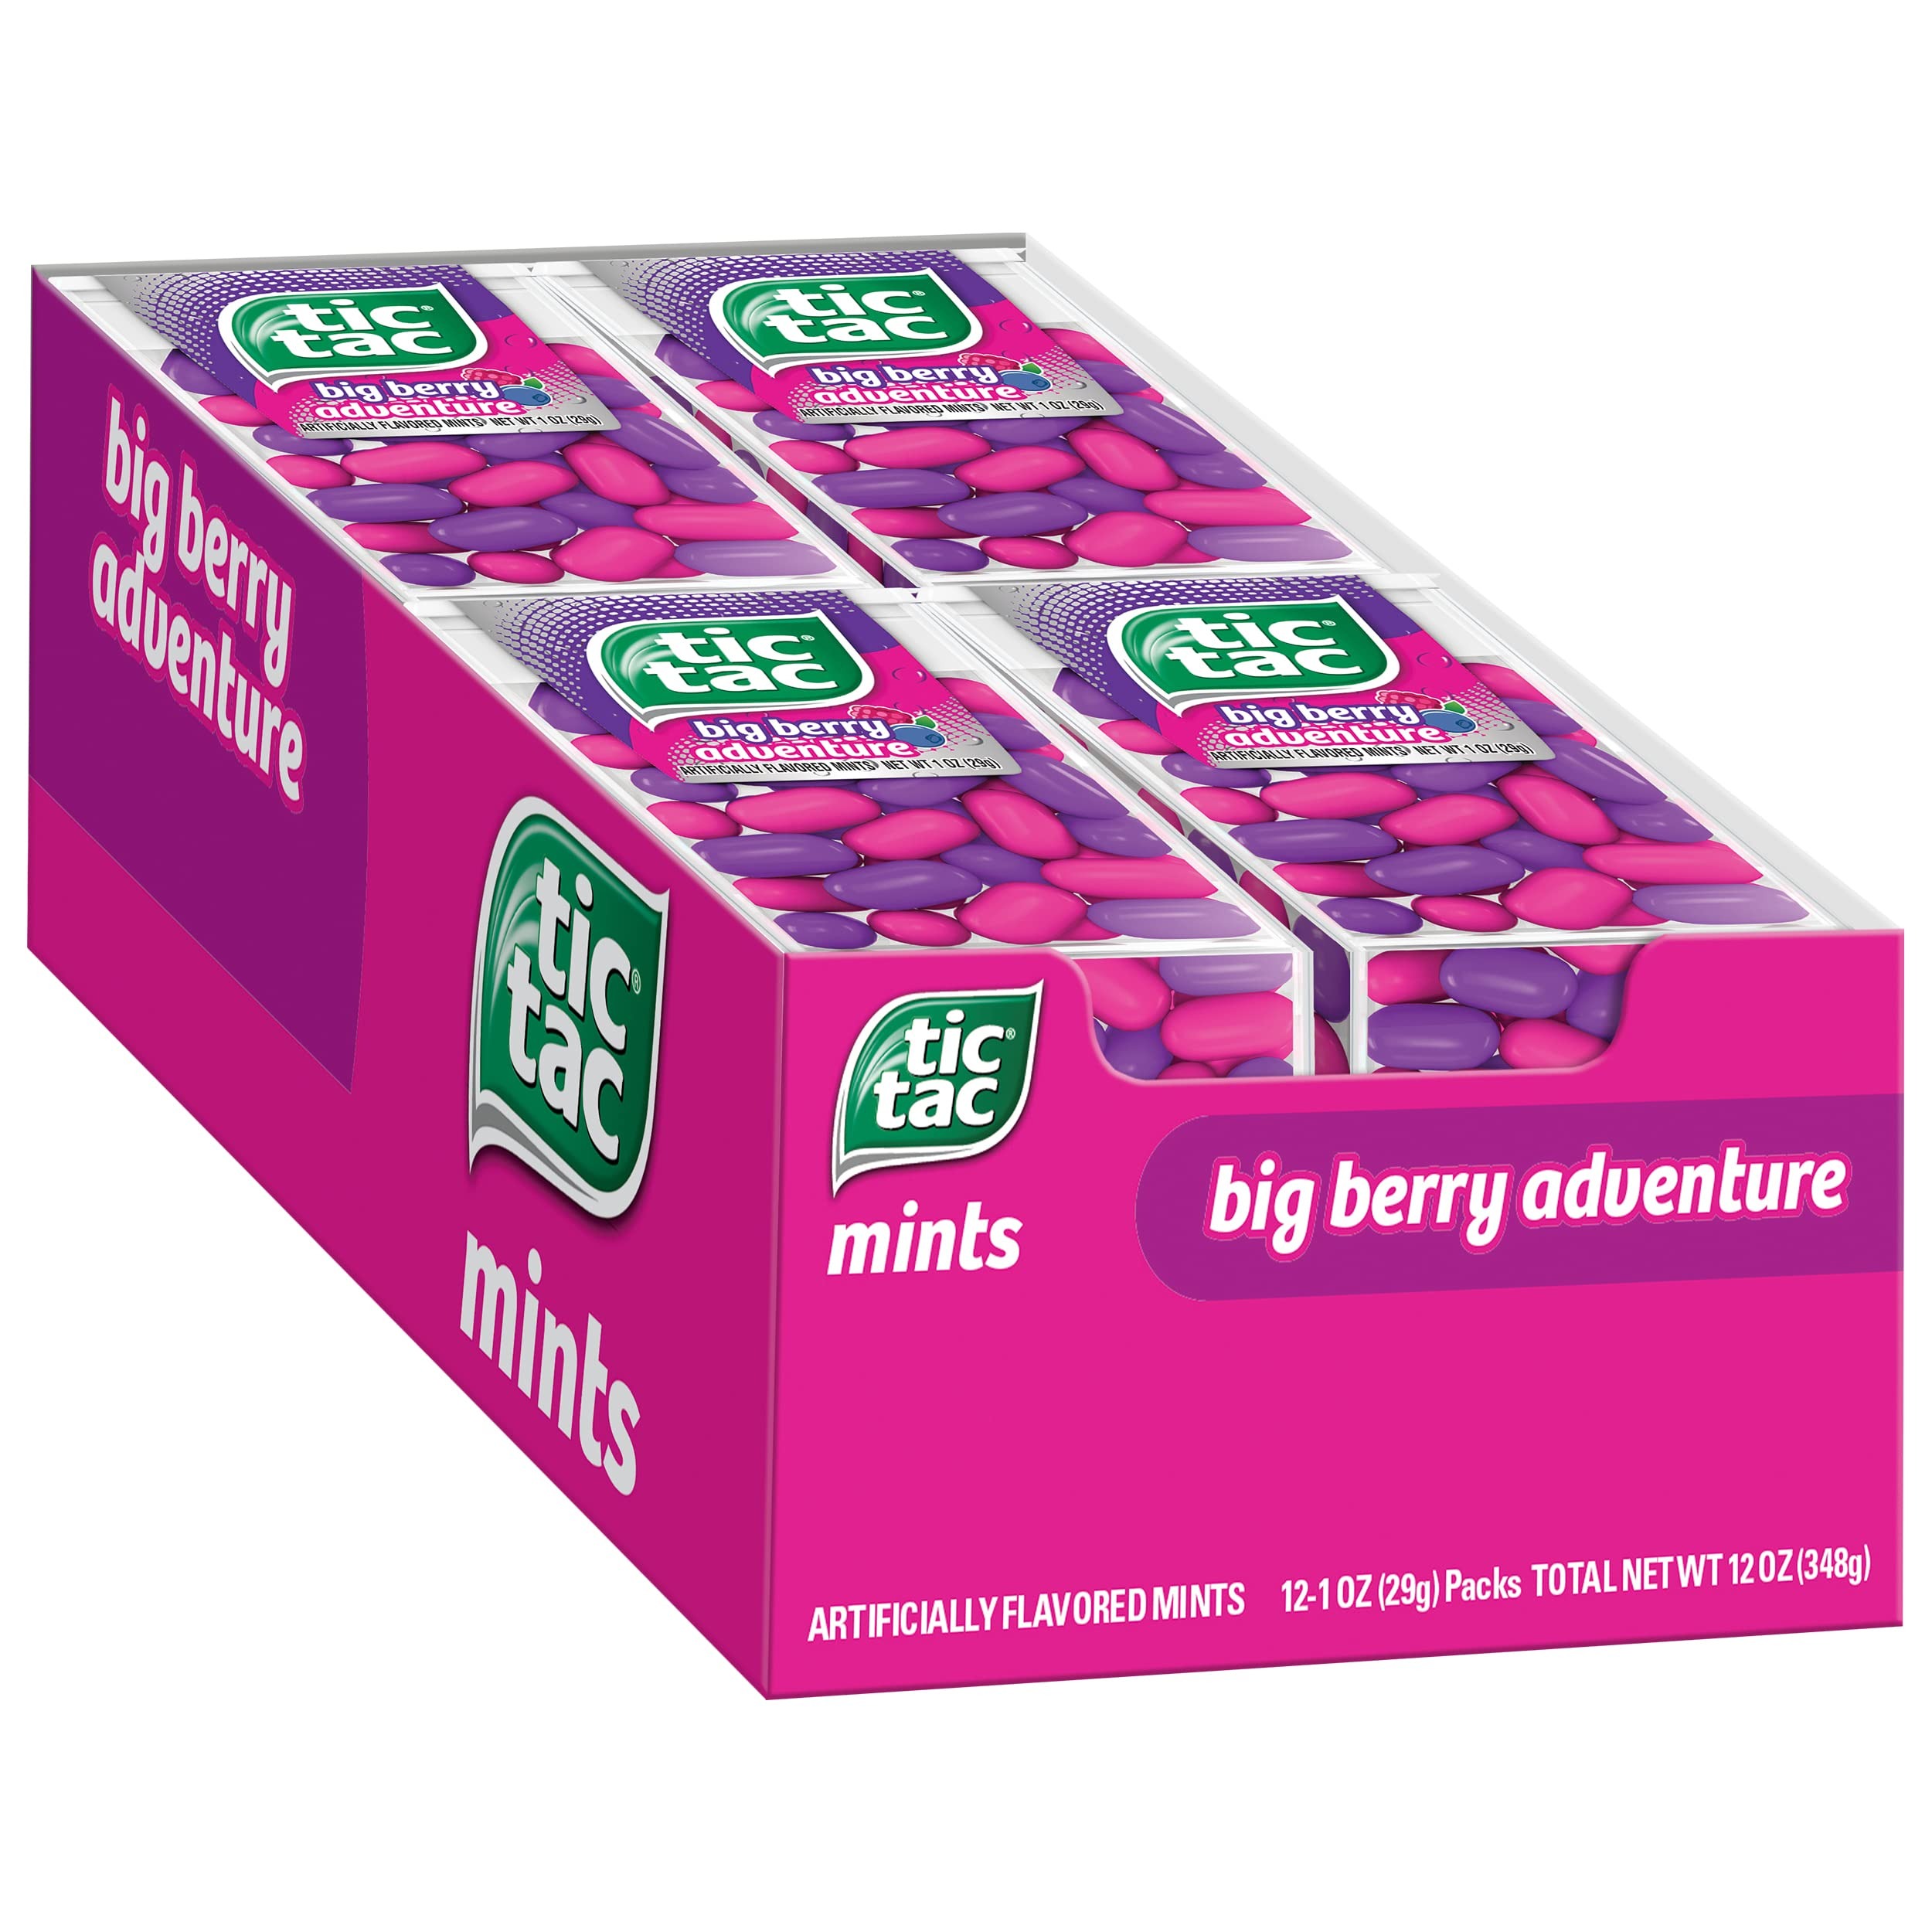
Item Name: Tic Tac Fresh Breath Mints, Big Berry Adventure, Bulk Hard Candy Mints, 1 oz Singles, 12 Count
Bullet Point 1: Refreshment in a tiny mint
Bullet Point 2: Sweet, fun and flavorful – perfect anytime snack for kids and adults
Bullet Point 3: Made for on-the-go enjoyment anywhere
Bullet Point 4: Bulk individually wrapped berry adventure hard candy mint packs
Bullet Point 5: TRY EVERY FLAVOR: Tic Tac is an iconic brand of beloved mints. From minty to fruity flavors, you have a variety to choose from
Value: 12.0
Unit: Ounce

Price: 2.19